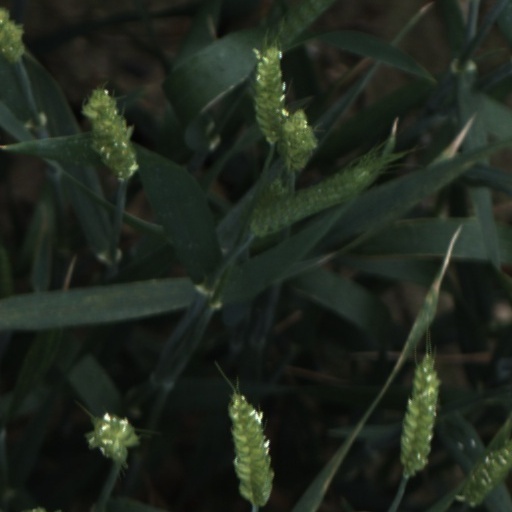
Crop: wheat